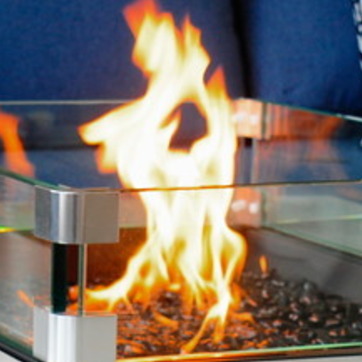
Material: other